Gift from Hijaz

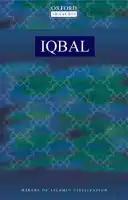

Armaghan-i-Hijaz (or The Gift of the Hijaz; originally published in Persian, 1938) was a philosophical poetry book of Allama Iqbal, the great poet-philosopher of Islam.